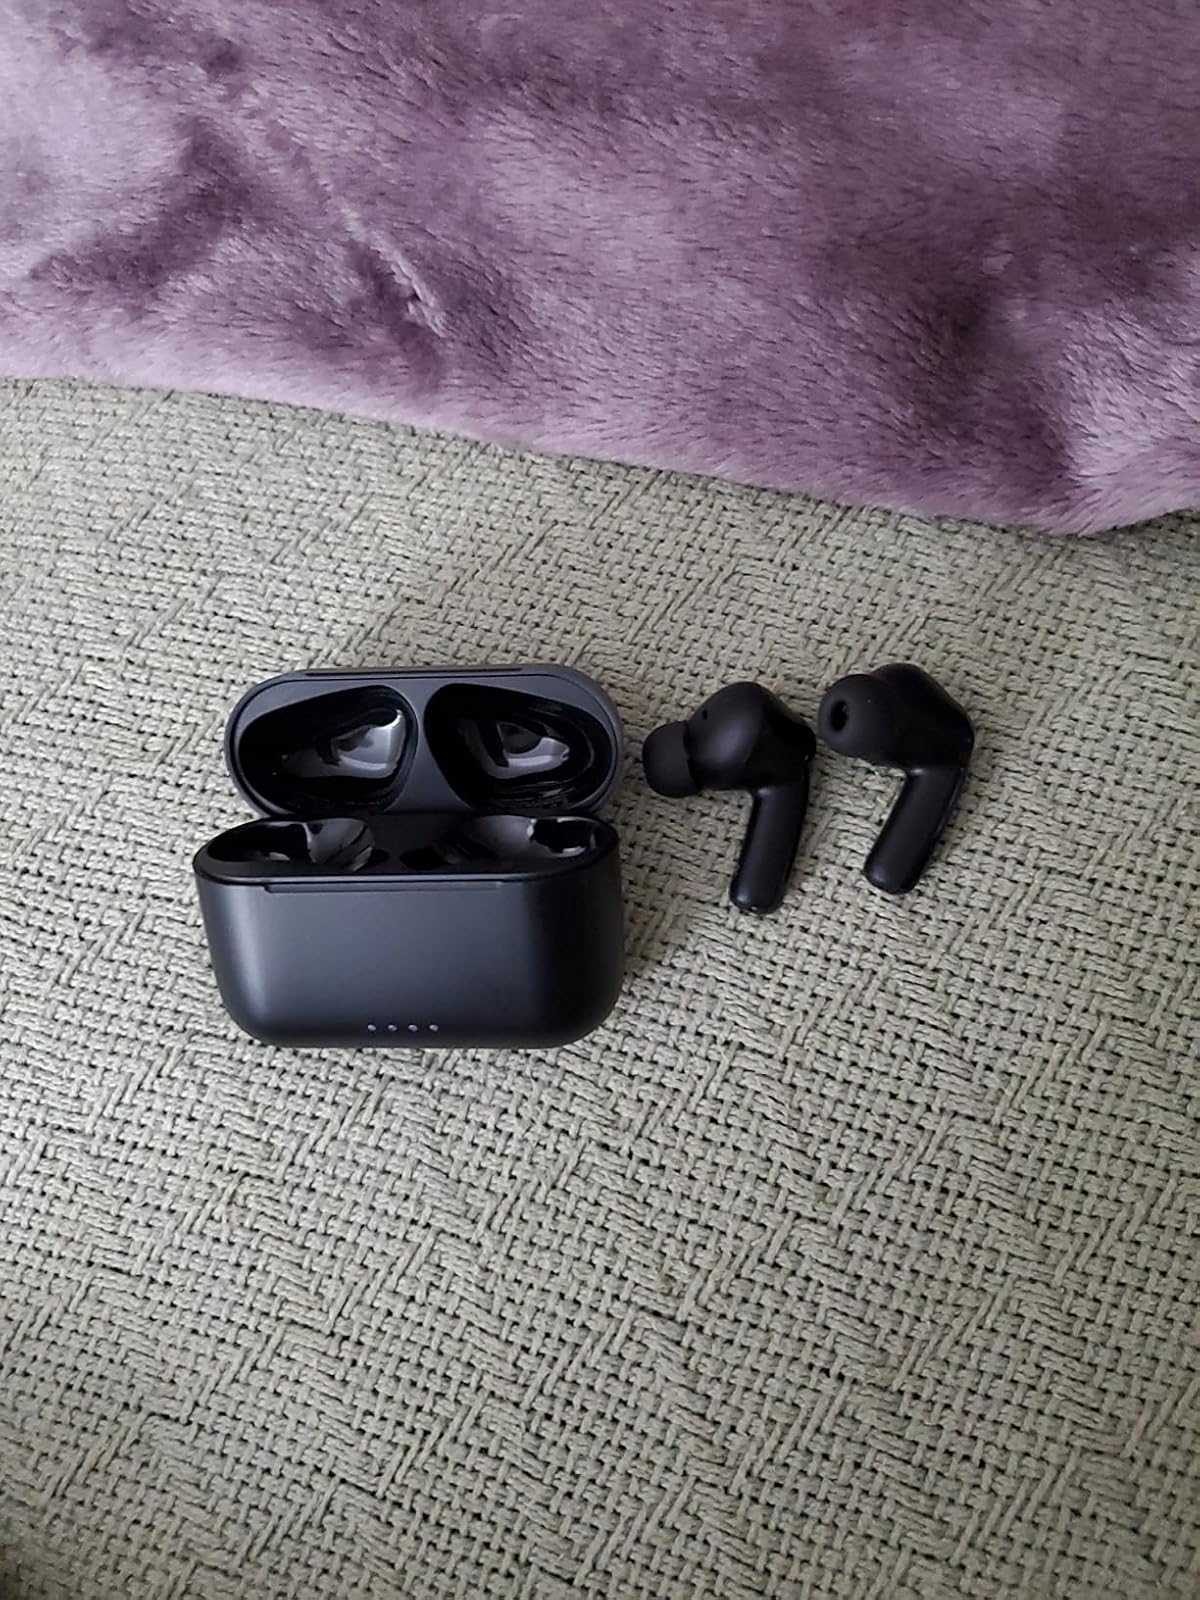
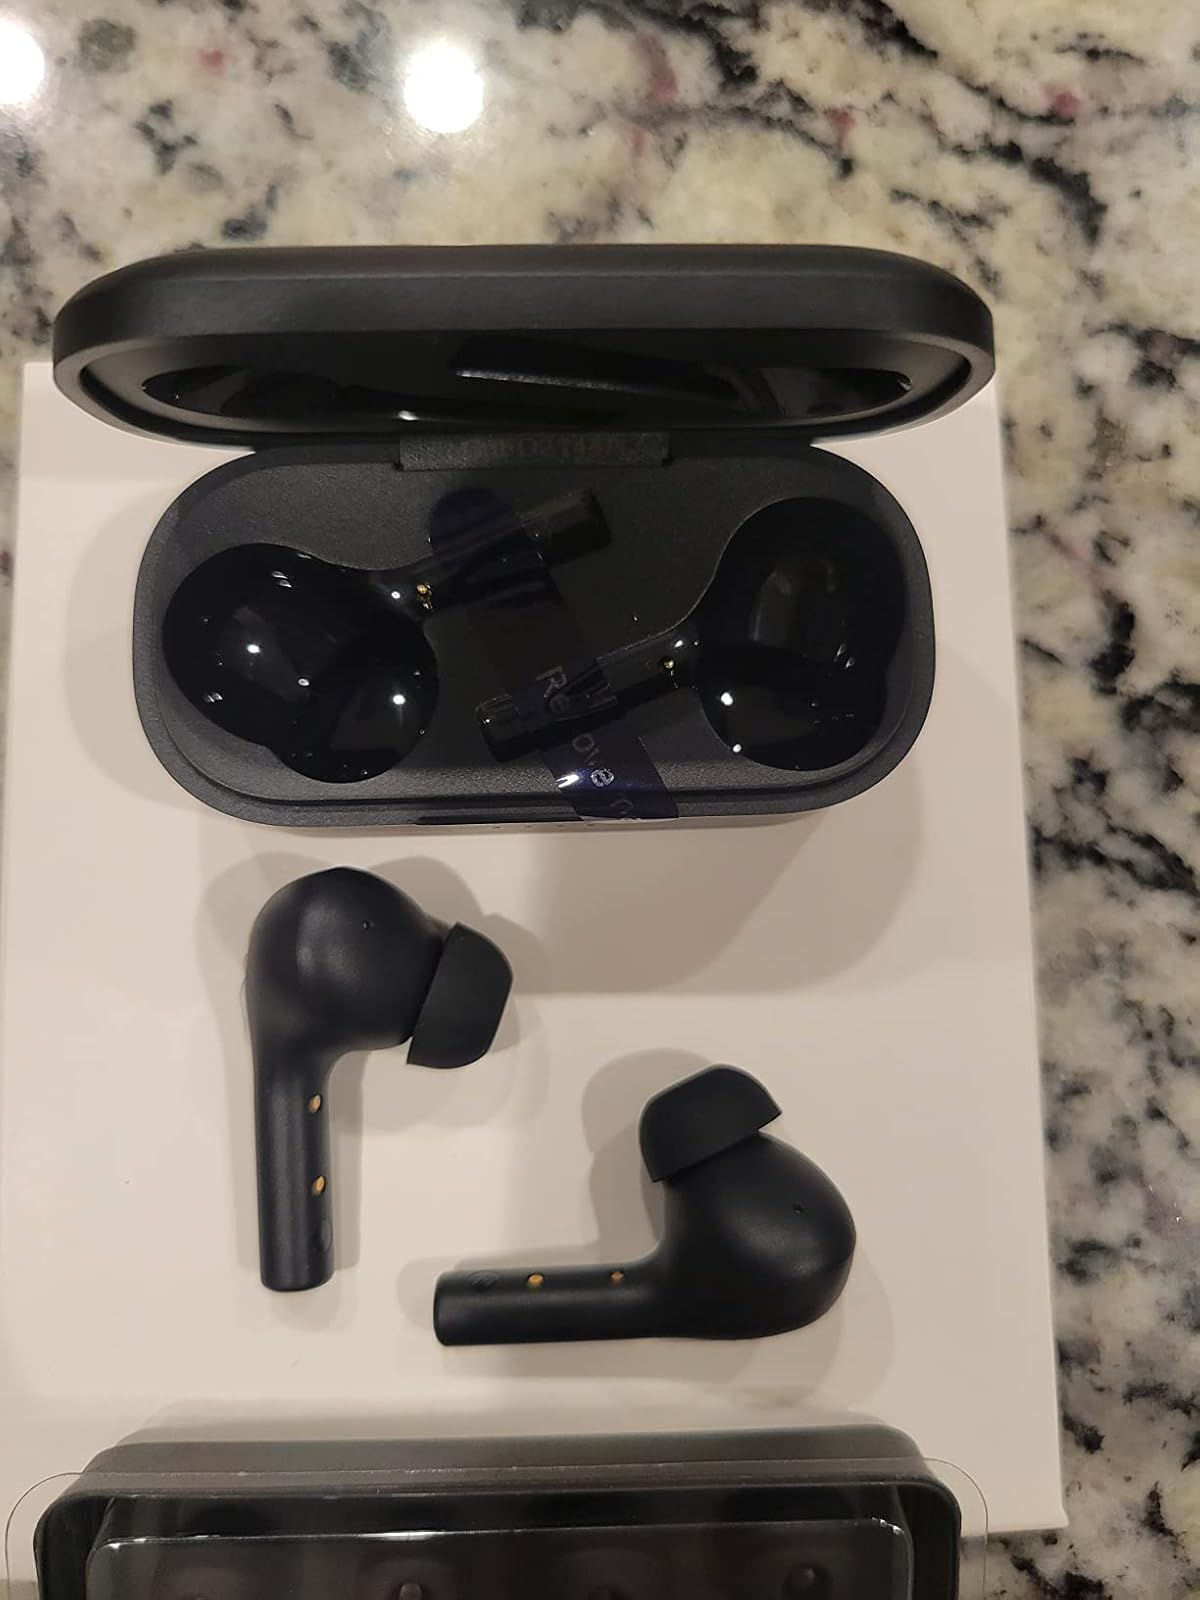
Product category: earbuds
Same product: no